Howard Marsh

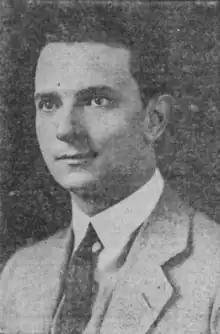

Howard Warren Marsh (August 16, 1888 – August 7, 1969) was a leading Broadway tenor of the 1920s.